Indigenous peoples of California

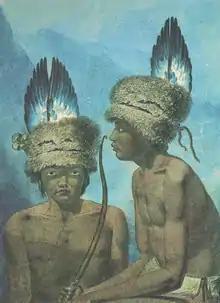
A painting representing "Balthazar, Inhabitant of Northern California" (1818), by Mikhail Tikhanov.

At the time of the establishment of the first Spanish Mission in 1769, the most widely accepted estimates say that California's indigenous population was around 340,000 people and possibly more. The indigenous peoples of California were extremely diverse and made up of ten different linguistic families with at least 78 distinct languages. These are further broken down into many dialects, while the people were organized into sedentary and semi-sedentary villages of 400–500 micro-tribes.